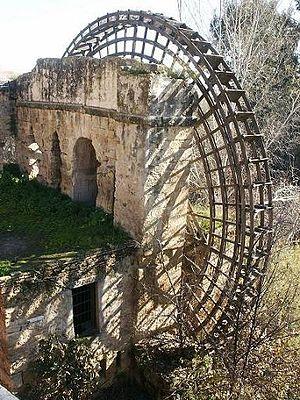
Les moulins du Guadalquivir sont onze moulins à eau situés sur le cours du fleuve Guadalquivir dans ou tout près de la ville de Cordoue, dans la communauté autonome d'Andalousie, en Espagne. La junte d'Andalousie les a déclarés Patrimoine historique andalou le 30 juin 2009. Les plus anciens de ces moulins remontent à la période romaine, mais la plupart sont médiévaux, datant d'entre le XIIIᵉ siècle et le XVᵉ siècle. Ils présentent différents stades de détérioration. Certains ont été restaurés et réemployés à des fins culturelles et touristiques. Les noms des onze moulins sont Albolafia, Alegría, Carbonell, Casillas, Enmedio, Lope García, Martos, Pápalo, San Antonio, San Lorenzo et San Rafael.